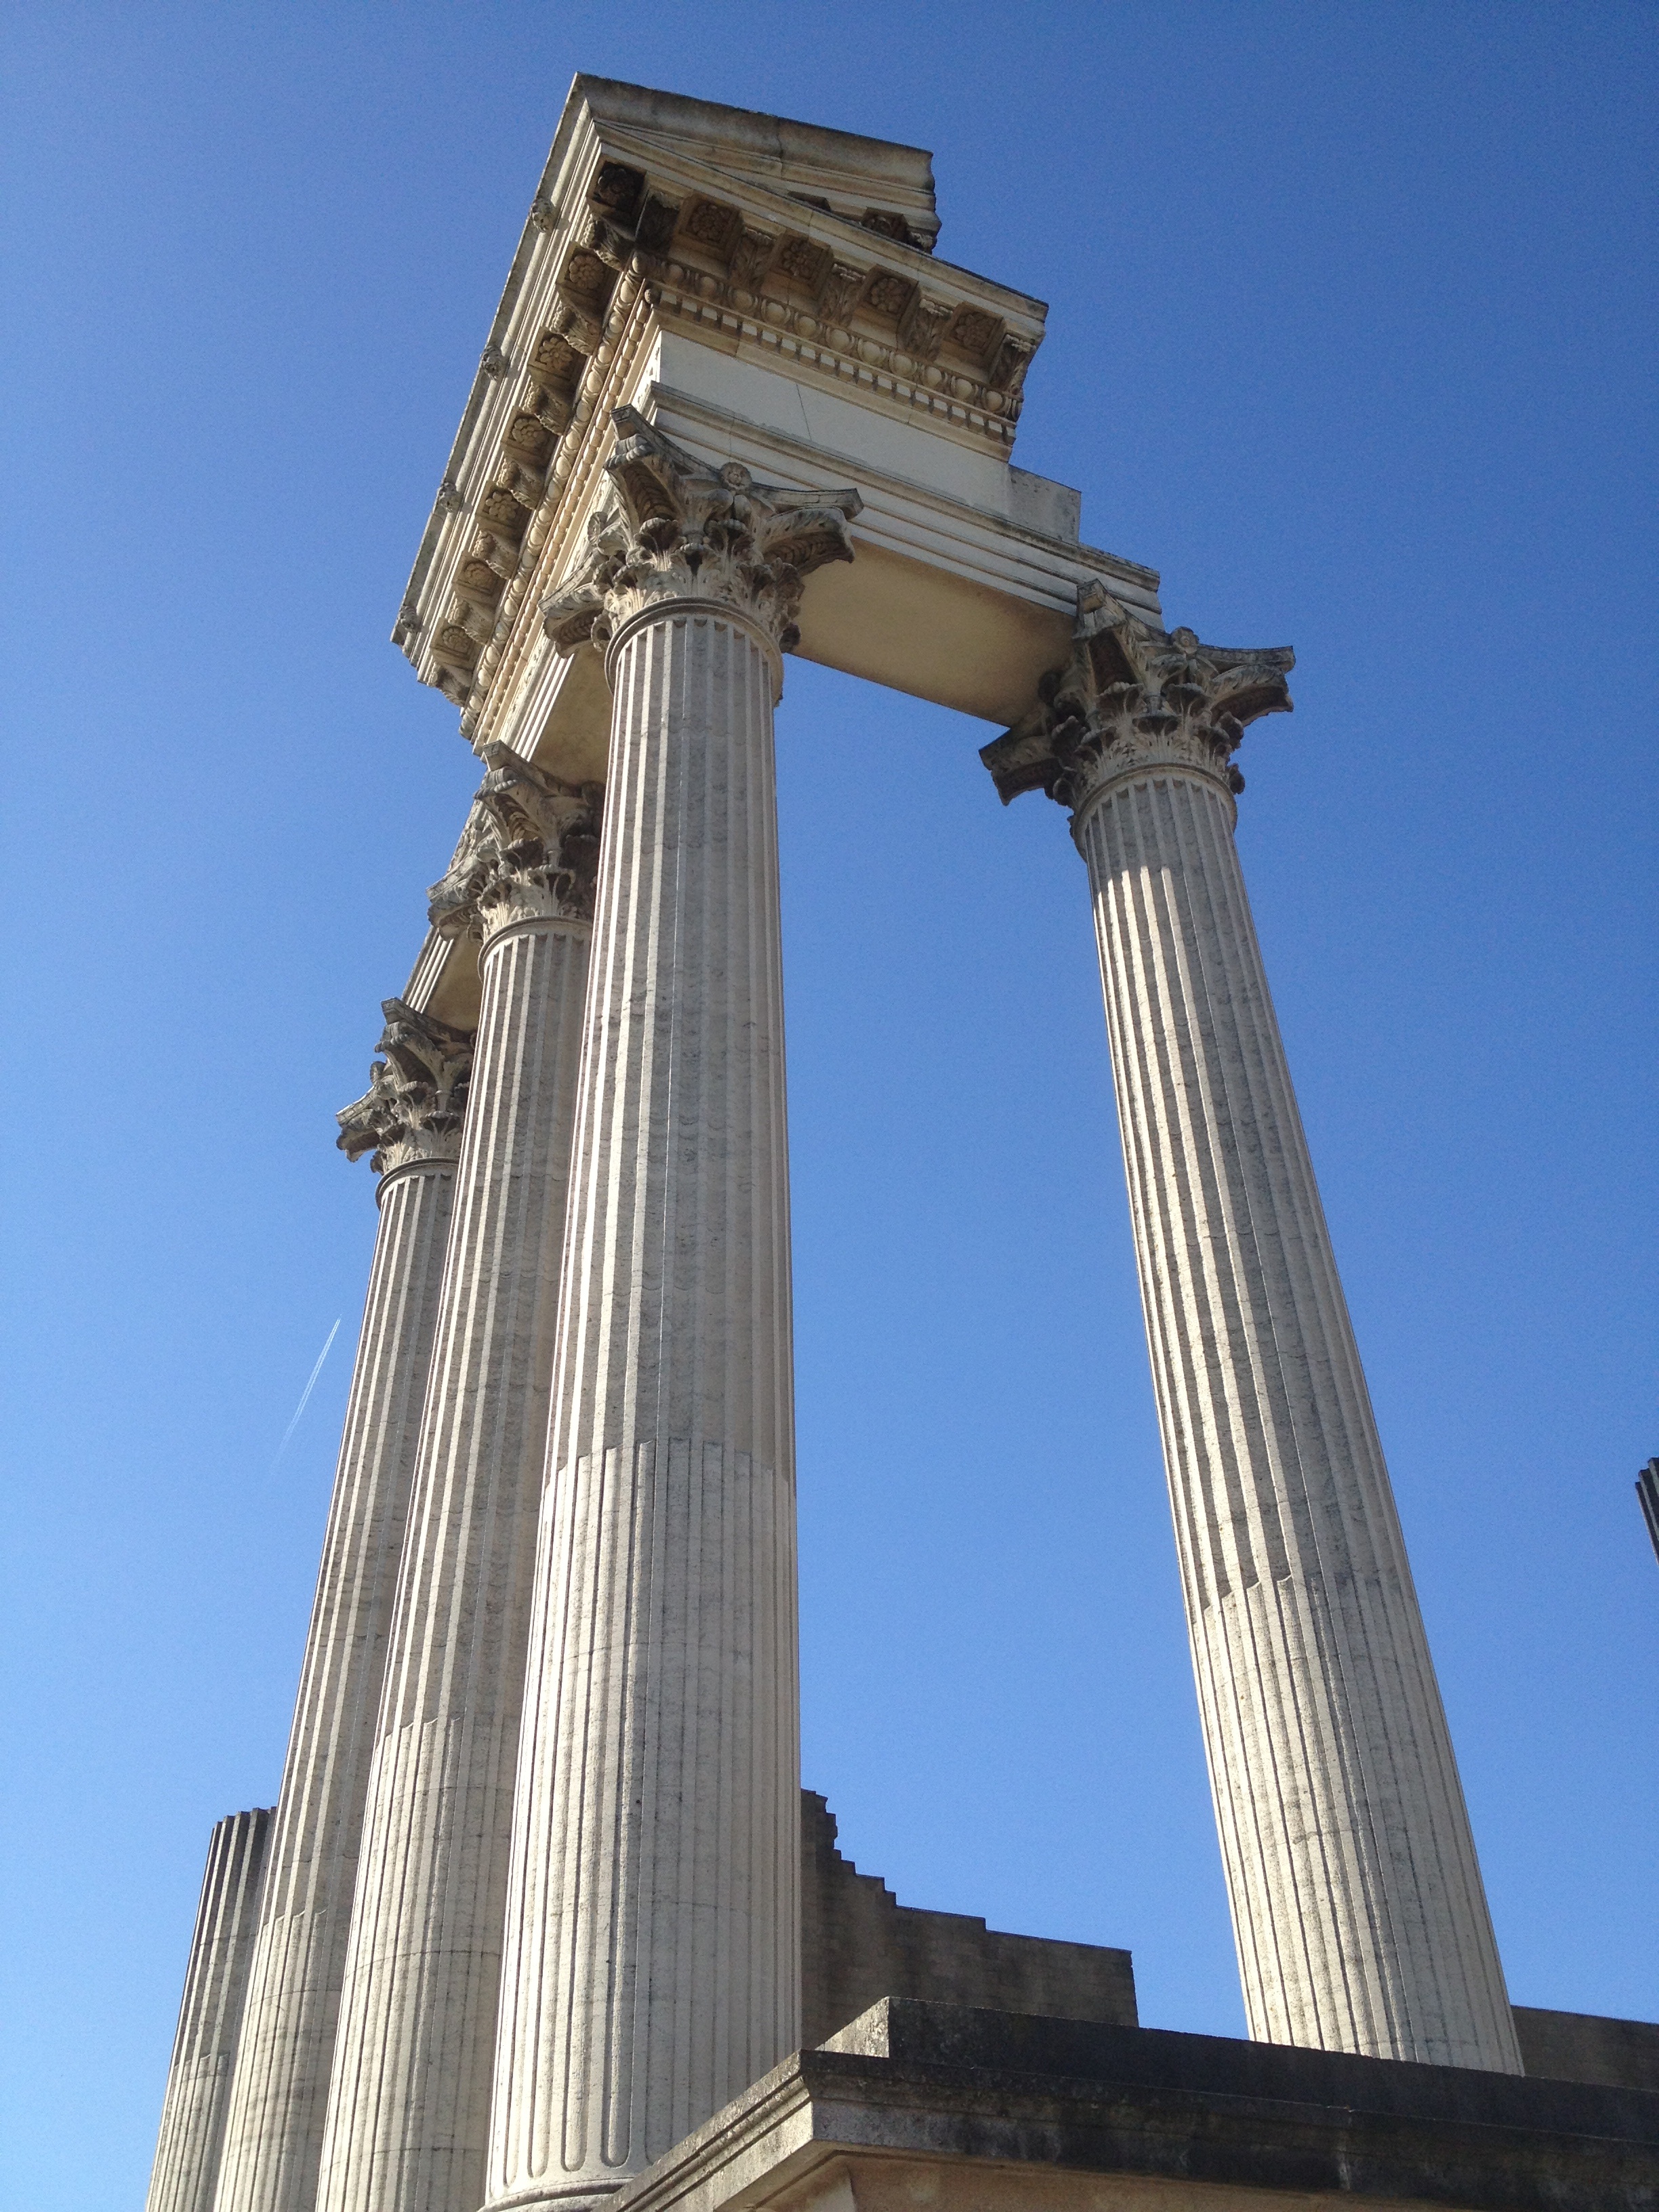
architecture, bridge, skyscraper, stone, monument, arch, column, tower, landmark, ruin, tower block, bell tower, places of interest, structures, steeple, roman, germany, historically, transient, xanten, columnar, control tower